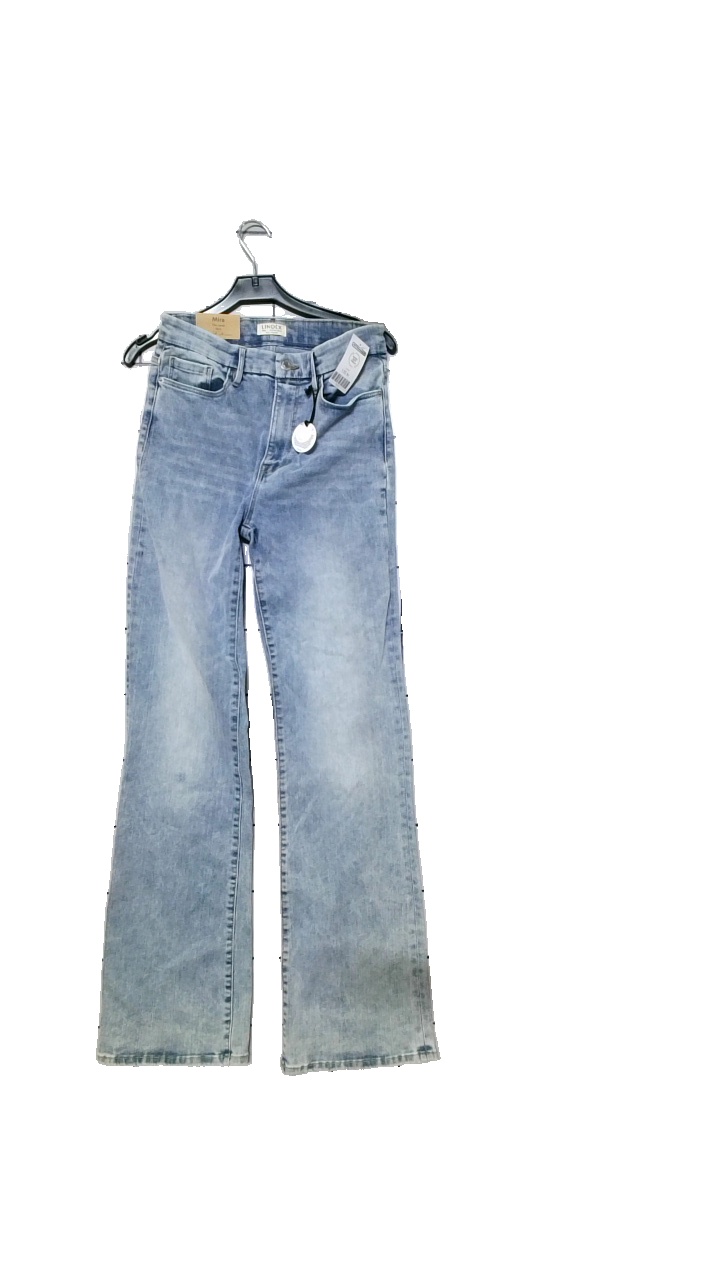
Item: Jeans (Ladies)
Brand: Lindex
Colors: Blue
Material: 88% cotton, 9% polyester, 3% elastane
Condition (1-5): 5
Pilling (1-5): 5
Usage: Reuse
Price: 100-150